Rasika Dugal

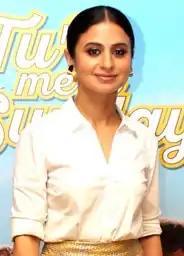
Dugal in 2016

Rasika Dugal (born 17 January 1985) is an Indian actress known for her roles in several Indian movies and television productions.